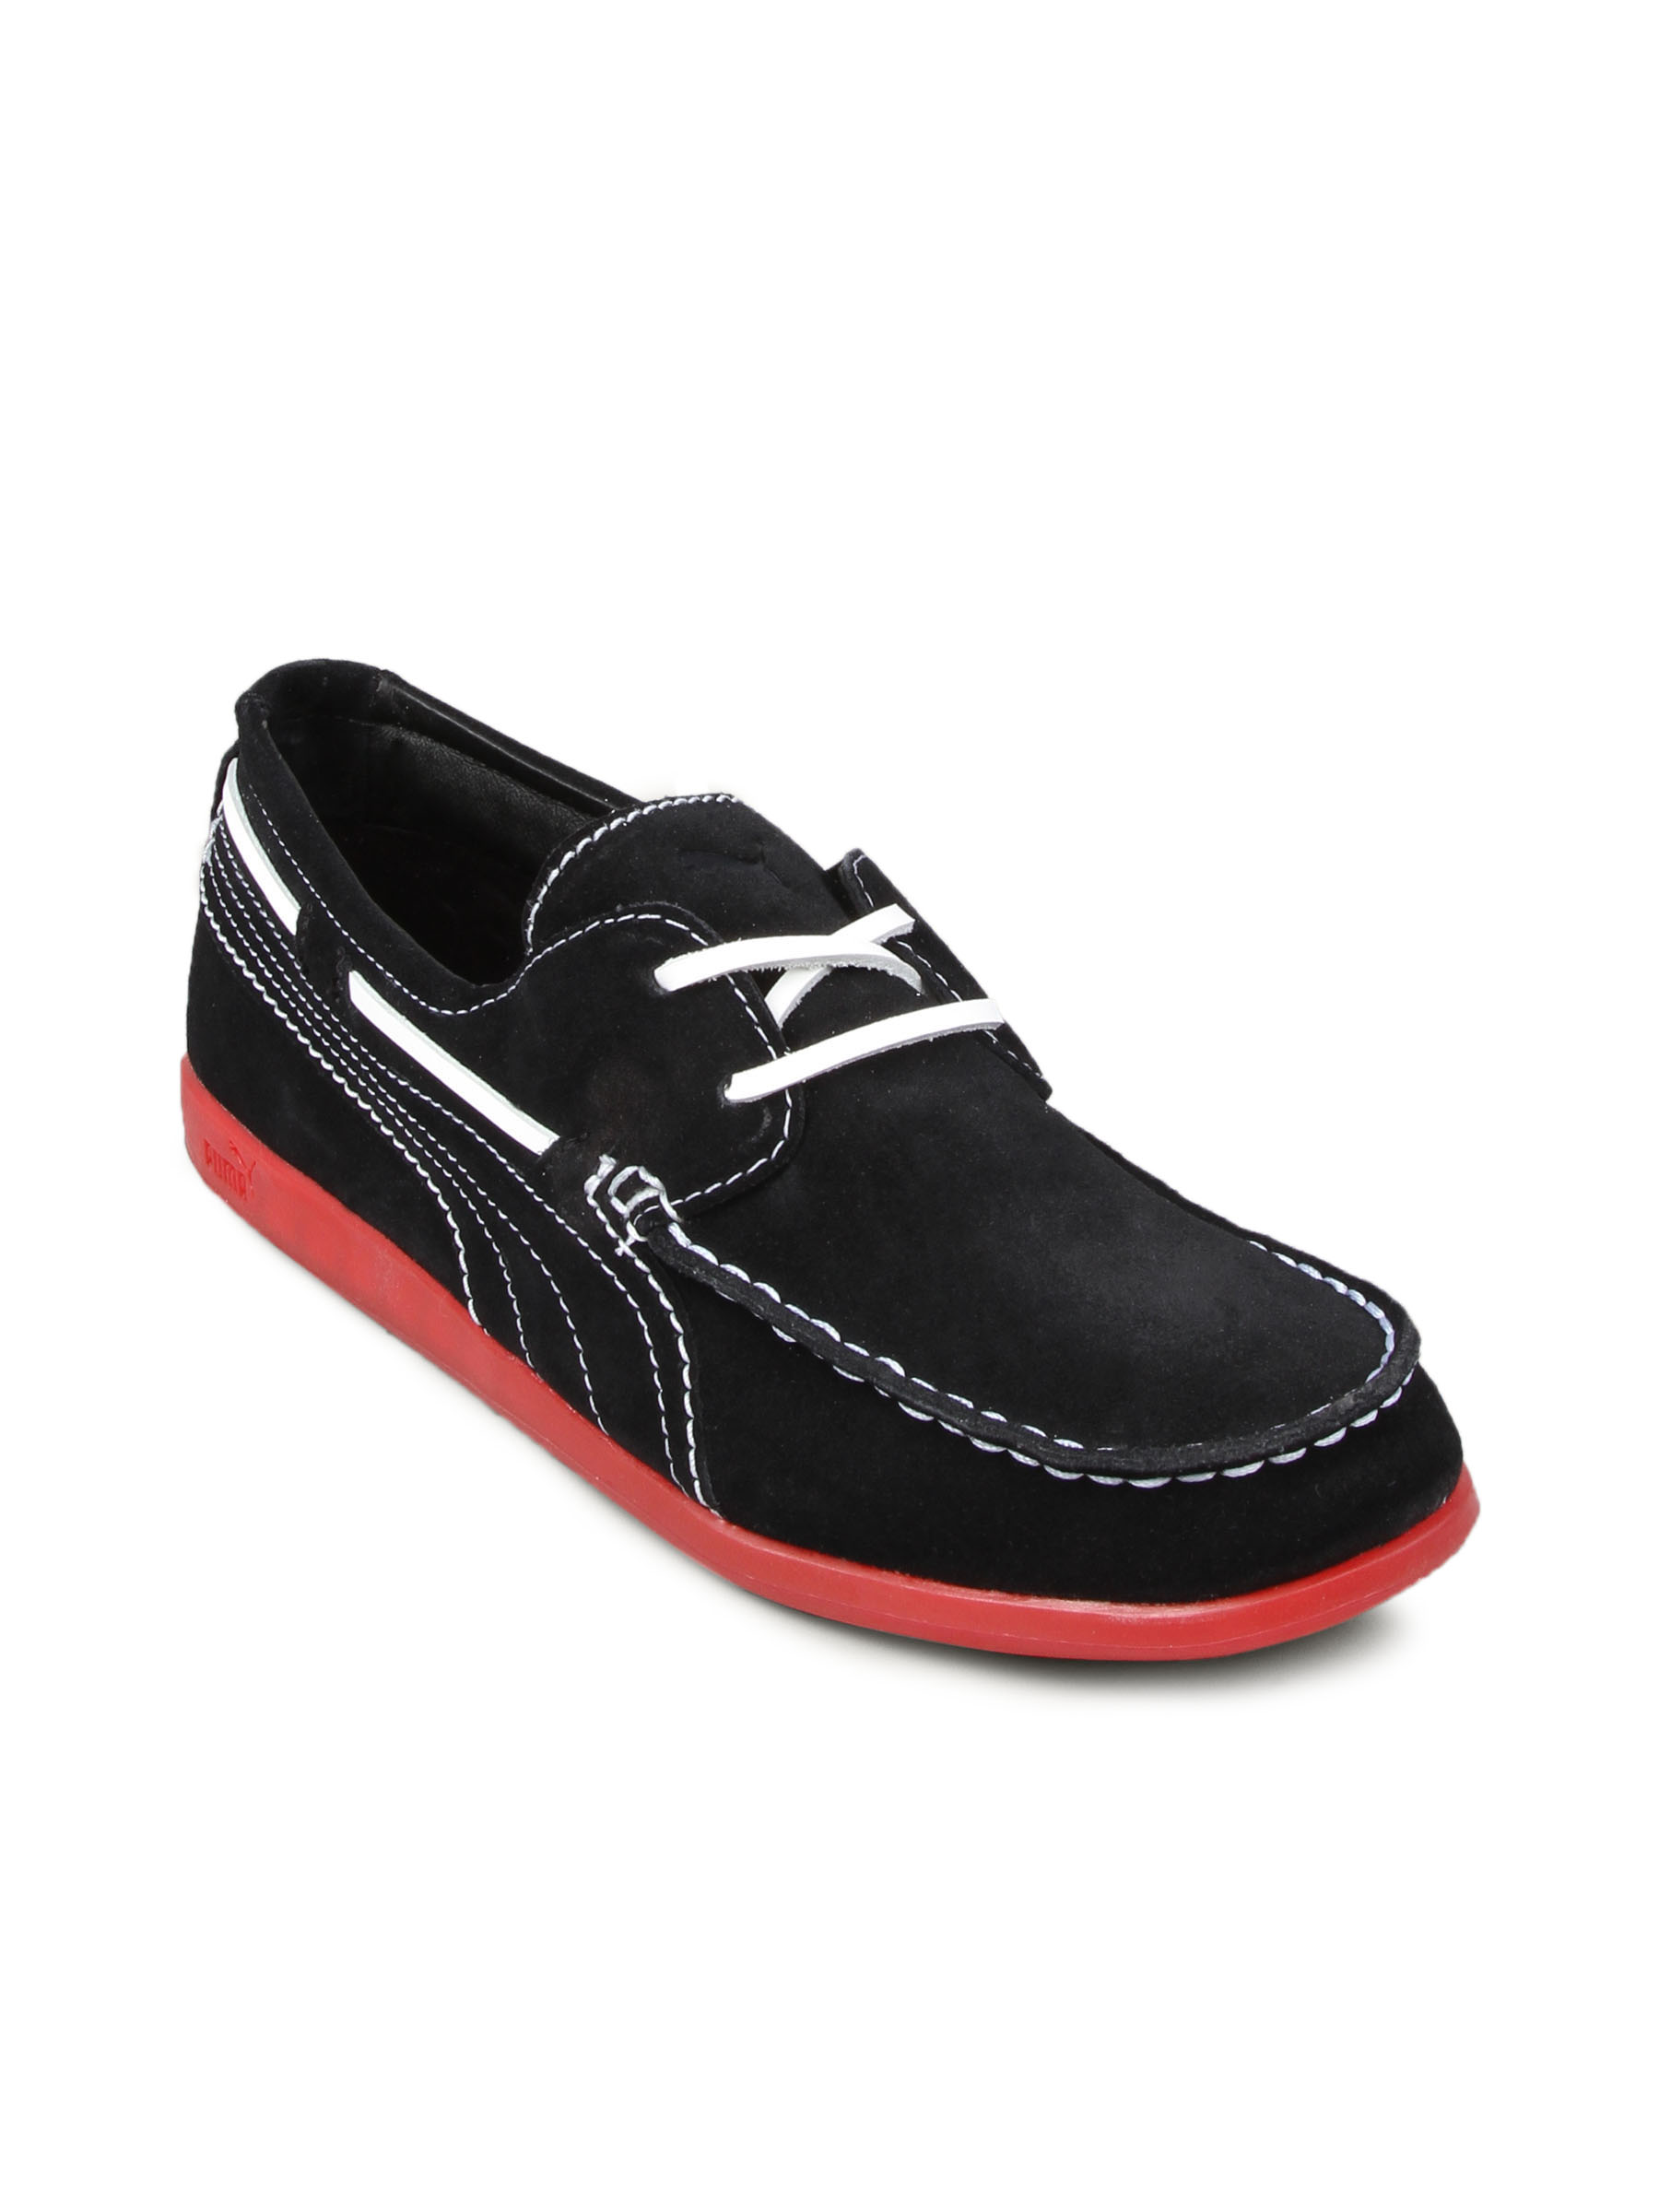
Puma Men's Yacht Battleship Black Red Shoe
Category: Footwear / Shoes / Casual Shoes
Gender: Men
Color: Black
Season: Fall 2010
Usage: Casual